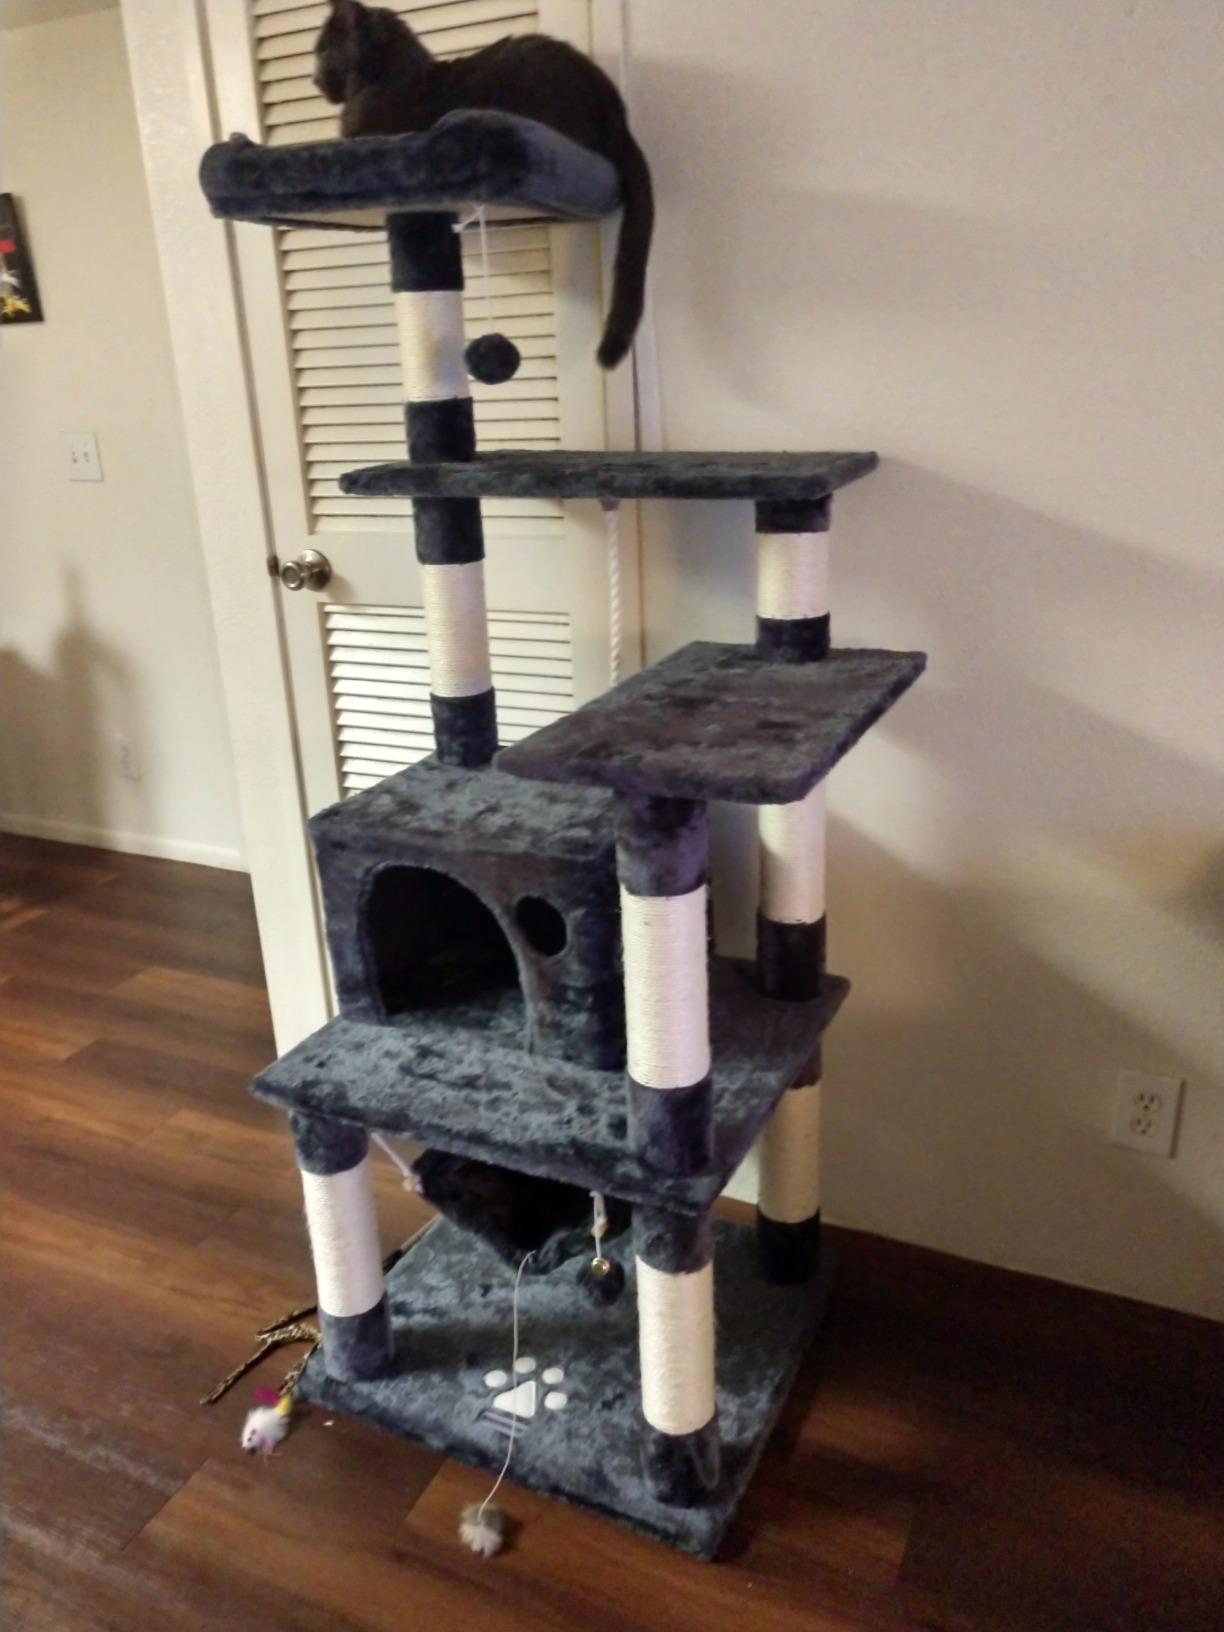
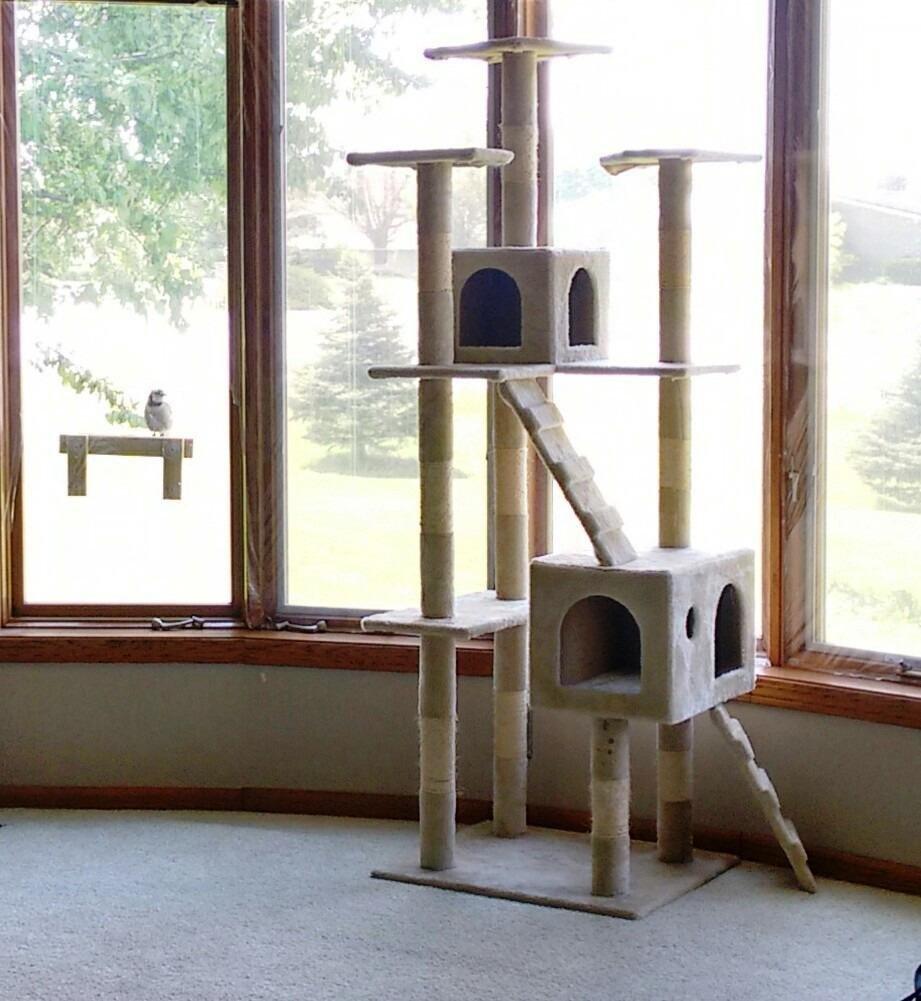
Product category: items_cat tree
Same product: no